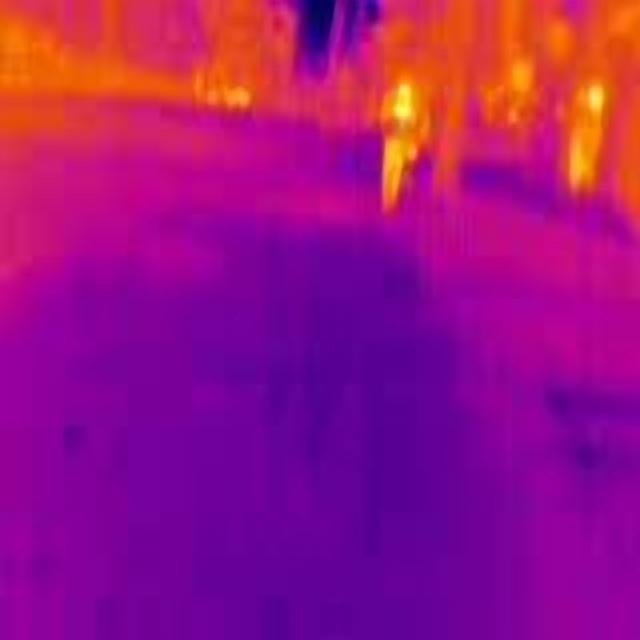
Detected objects:
label: person
label: person